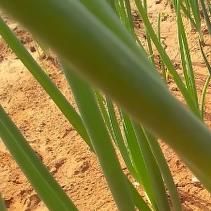
Crop: Onion
Condition: healthy-leaf